Psychology

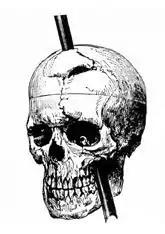
Phineas P. Gage survived an accident in which a large iron rod was driven completely through his head, destroying much of his brain's left frontal lobe, but the injury altered his personality and behavior.

Qualitative research is often designed to answer questions about the thoughts, feelings, and behaviors of individuals. Qualitative research involving first-hand observation can help describe events as they occur, with the goal of capturing the richness of everyday behavior and with the hope of discovering and understanding phenomena that might have been missed if only more cursory examinations are made.